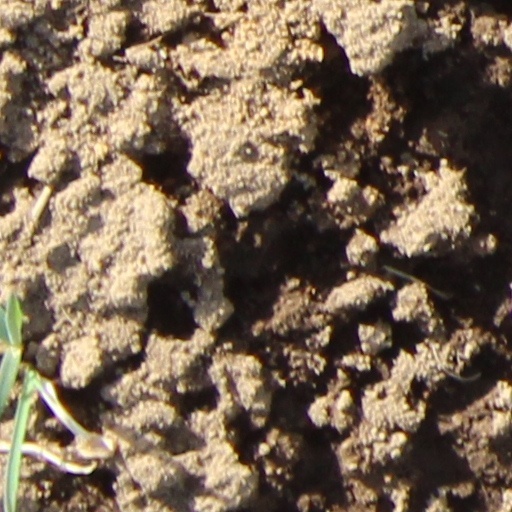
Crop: wheat